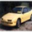
Label: automobile